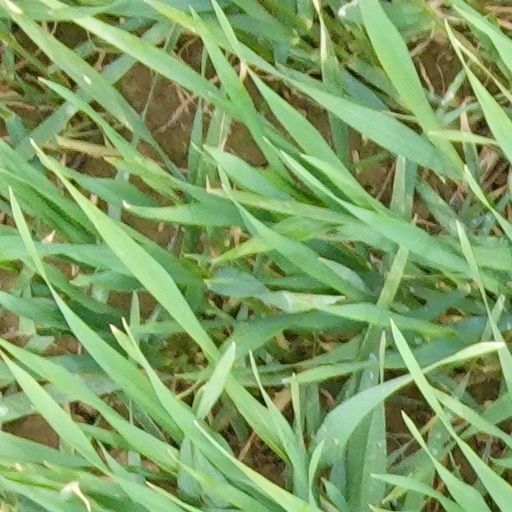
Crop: wheat